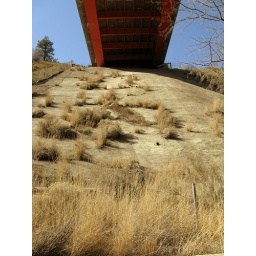
under the red bridge